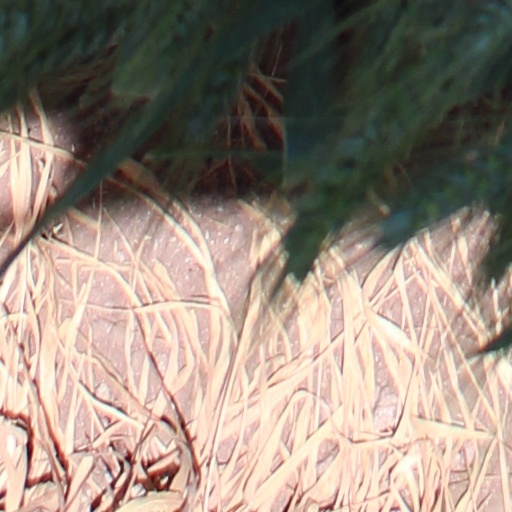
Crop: wheat